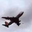
Label: airplane